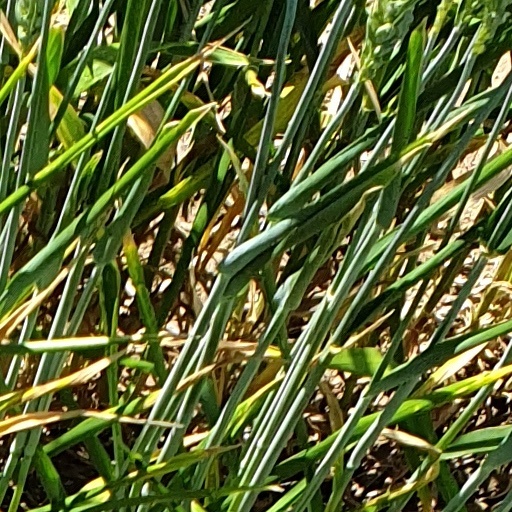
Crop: wheat